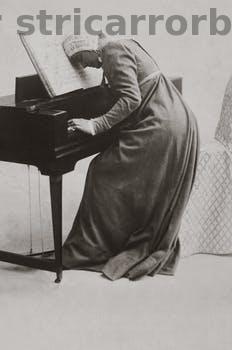
Label: Watermark